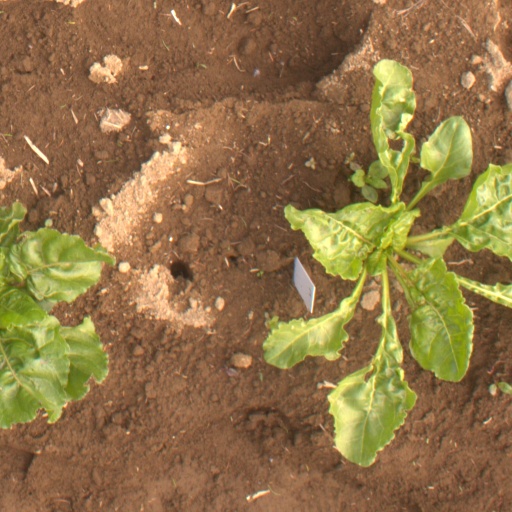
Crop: sugar beet